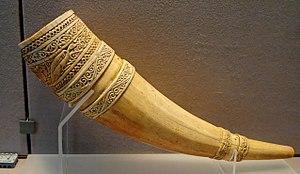
Olifant. Ivoire, Italie du Sud, fin du XIe siècle.